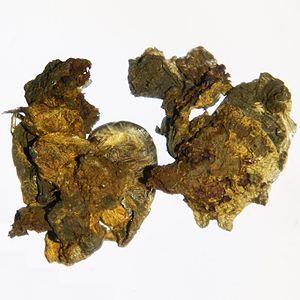
Le cadmium est l'élément chimique de numéro atomique 48, de symbole Cd. Le corps simple cadmium est un métal.